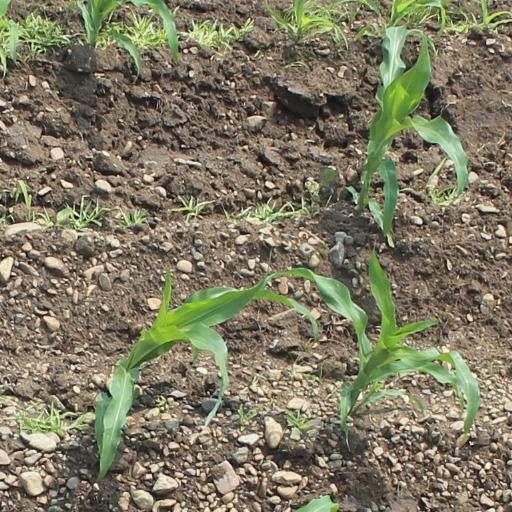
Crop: maize; corn